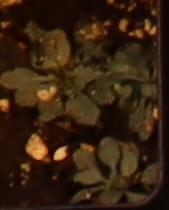
Label: Horseweed